Picher, Oklahoma

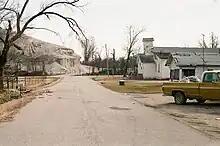
The mining waste was located very near neighborhoods in the town. South Treece Street, 2008

Picher is a ghost town and former city in Ottawa County, northeastern Oklahoma, United States. It was a major national center of lead and zinc mining for more than 100 years in the heart of the Tri-State Mining District.